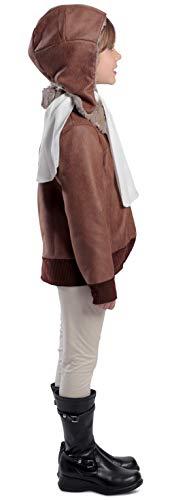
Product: Amelia the Aviator Costume, One Color, Small
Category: Clothing, Shoes & Jewelry | Costumes & Accessories | Kids & Baby | Girls | Costumes
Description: Aviator costume features jacket with front zipper.
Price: $42.51
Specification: ProductDimensions:18x12x4inches|ItemWeight:5.6ounces|ShippingWeight:5.6ounces(Viewshippingratesandpolicies)|DomesticShipping:ItemcanbeshippedwithinU.S.|InternationalShipping:ThisitemcanbeshippedtoselectcountriesoutsideoftheU.S.LearnMore|ASIN:B01EGBI3F2|Itemmodelnumber:4819S|Manufacturerrecommendedage:8-12years